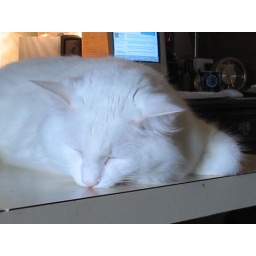
This cat went &amp;quot;splat&amp;quot;! He was sleeping sitting up then the head gradually bent over to the counter!